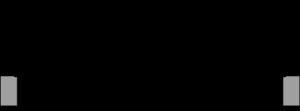
Une poutre est dite en treillis lorsqu’elle est formée d'éléments articulés entre eux et formant une triangulation. Cette poutre comprend deux membrures reliées par des éléments verticaux et/ou obliques.
Friedrich August von Pauli, né à Osthofen le 6 mai 1802 et mort à Bad Kissingen le 26 juin 1883, est un ingénieur civil allemand, maître d'œuvre et pionnier de la construction des ponts ferroviaires métalliques. Il a été un acteur important de la naissance des chemins de fer du royaume de Bavière.